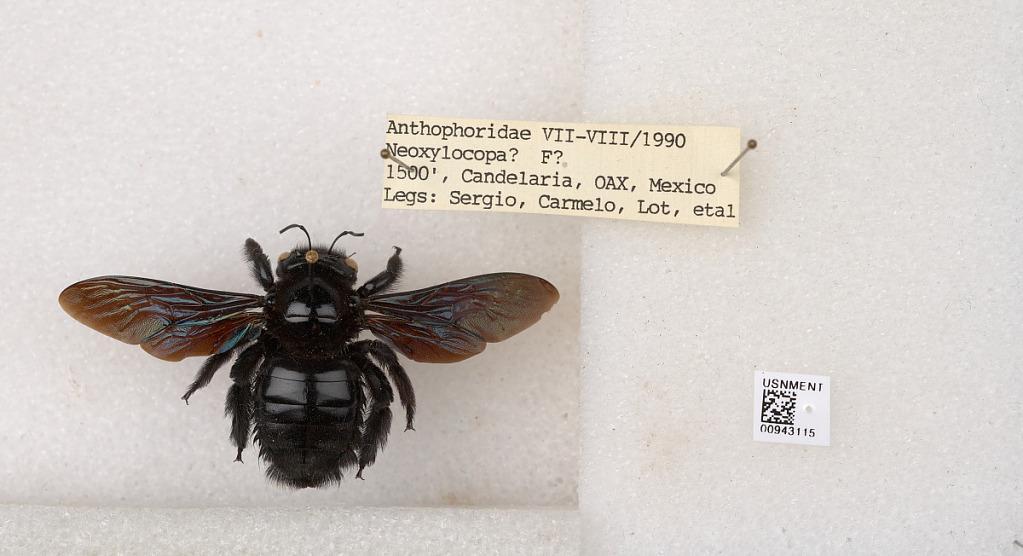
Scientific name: Xylocopa (Megaxylocopa) fimbriata Fabricius
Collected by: Sergio & Carmelo
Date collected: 1990-7-1
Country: Mexico
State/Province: Oaxaca
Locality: Candelaria